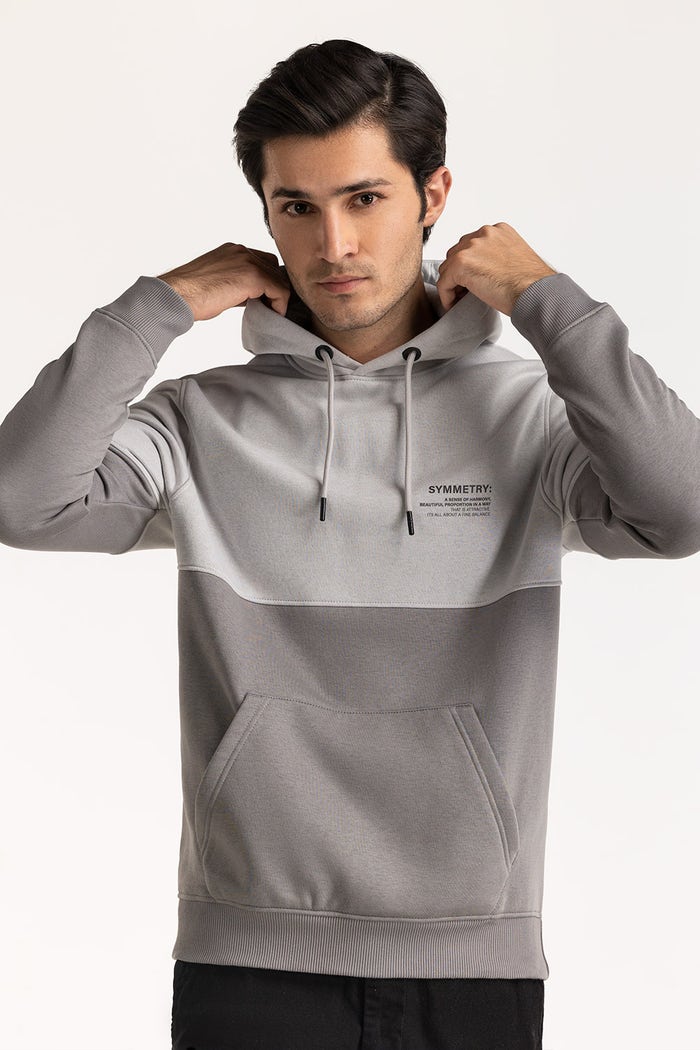
grey black colorblock hooded sweatshirt